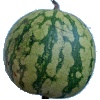
Label: watermelon